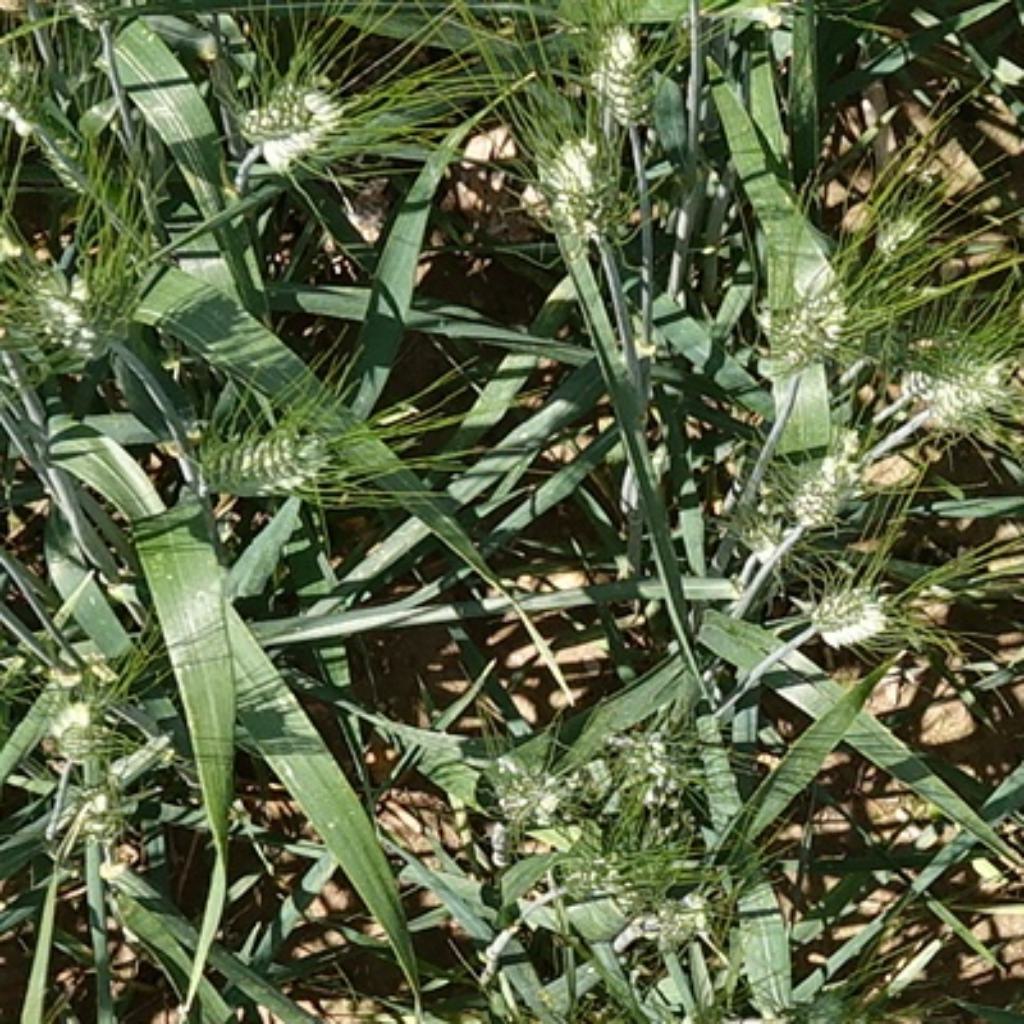
Country: France
Location: Gréoux
Wheat development stage: Filling